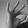
ASL letter: F